50th (Queen's Own) Regiment of Foot

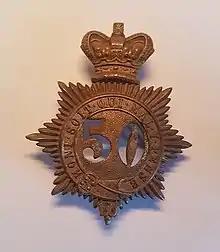
Cap Badge of the 50th Regiment of Foot

The 50th (Queen's Own) Regiment of Foot was an infantry regiment of the British Army, raised in 1755. Under the Childers Reforms it amalgamated with the 97th (The Earl of Ulster's) Regiment of Foot to form the Queen's Own Royal West Kent Regiment in 1881.